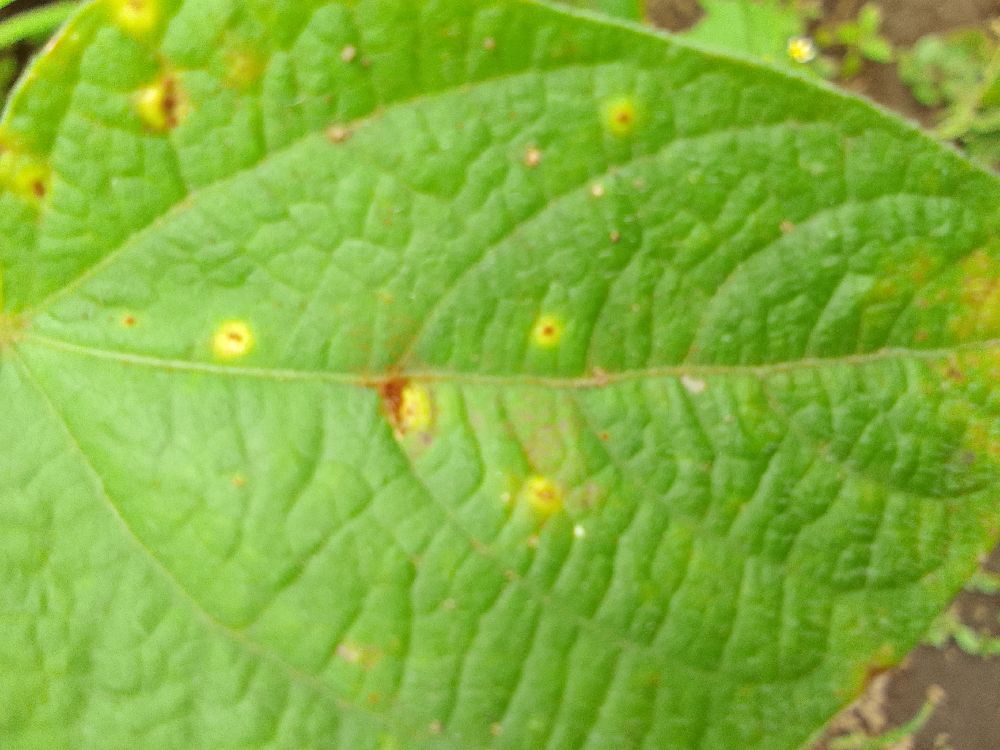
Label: rust